Guillaume Delisle

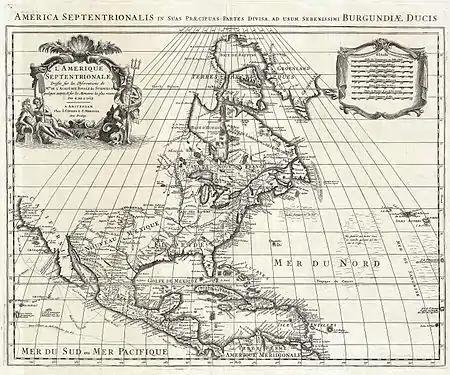
1700 map by De L'Isle of North America, reissued by Covens and Mortier in 1708.

At 27, Delisle was admitted into the French "Académie Royale des Sciences", an institution financed by the French state. After that date, he signed his maps with the title of ""Géographe de l’Académie"". Five years later, he moved to the "Quai de l’Horloge" in Paris, a true publishing hub where his business prospered. Delisle's progress culminated in 1718 when he received the title of "Premier Géographe du Roi". He was appointed to teach geography to the Dauphin, King Louis XIV’s son, a task for which he received a salary. Historian Mary Sponberg Pedley says, "once authority was established, a geographer's name might retain enough value to support two or three generations of mapmakers". In Delisle's case, it could be said that his accomplishments surpassed his father's. Up to that point, he had drawn maps not only of European countries, such as Italy, Spain, Germany, Great Britain, Poland, and regions such as the Duchy of Burgundy, but he had also contributed to the empire's claims to recently explored continents of Africa and the Americas.